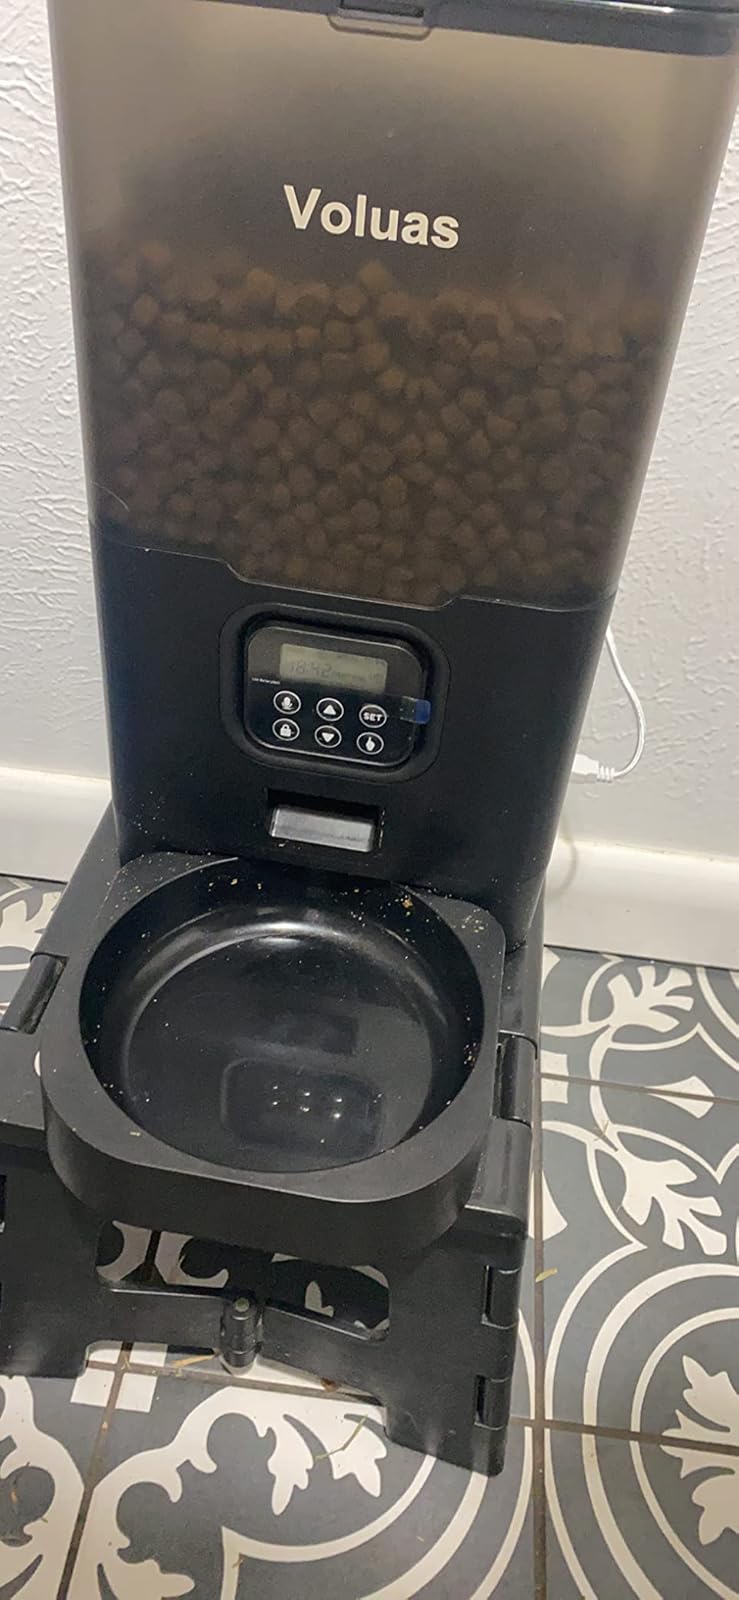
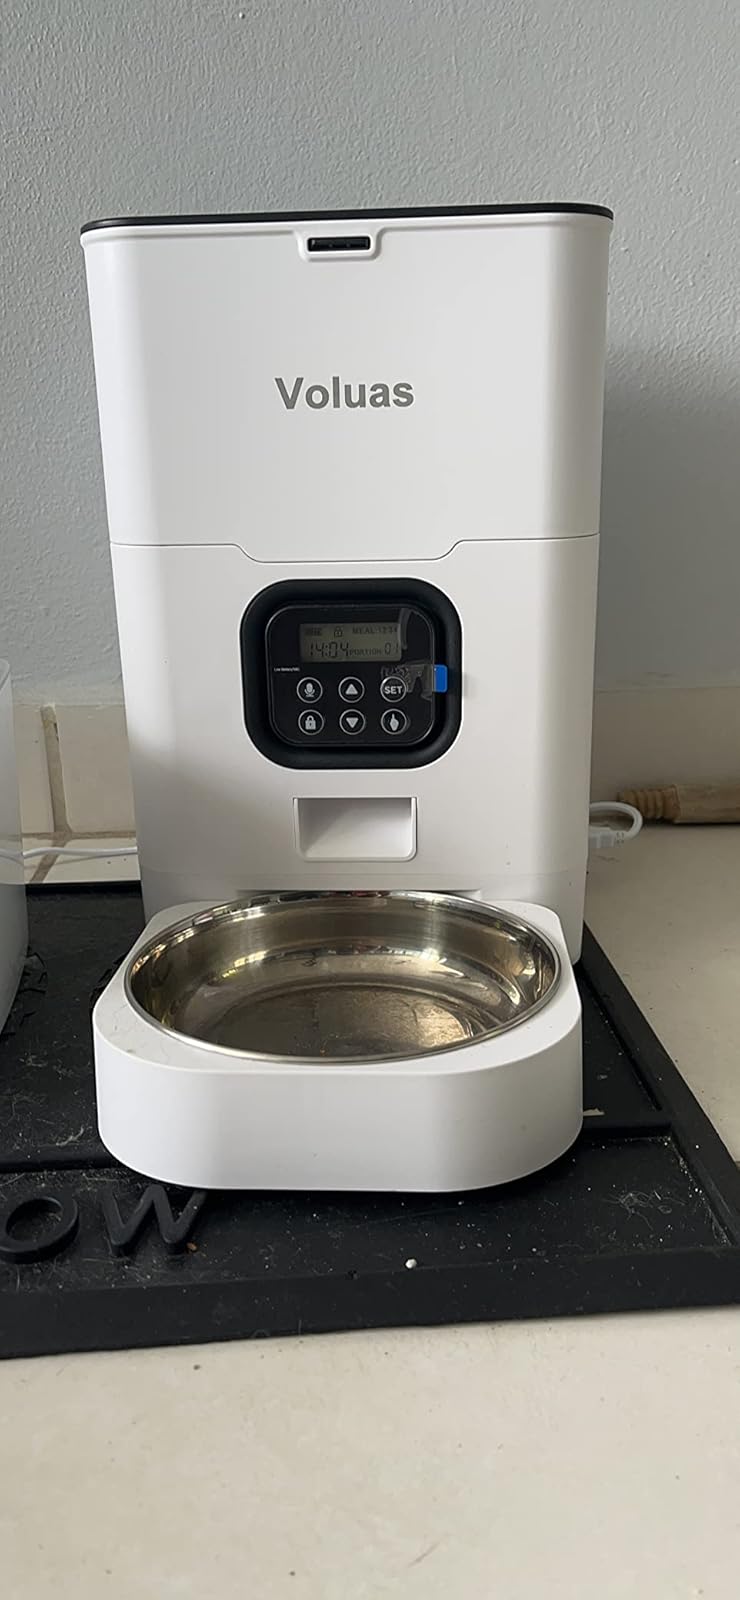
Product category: items_feeder
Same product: no